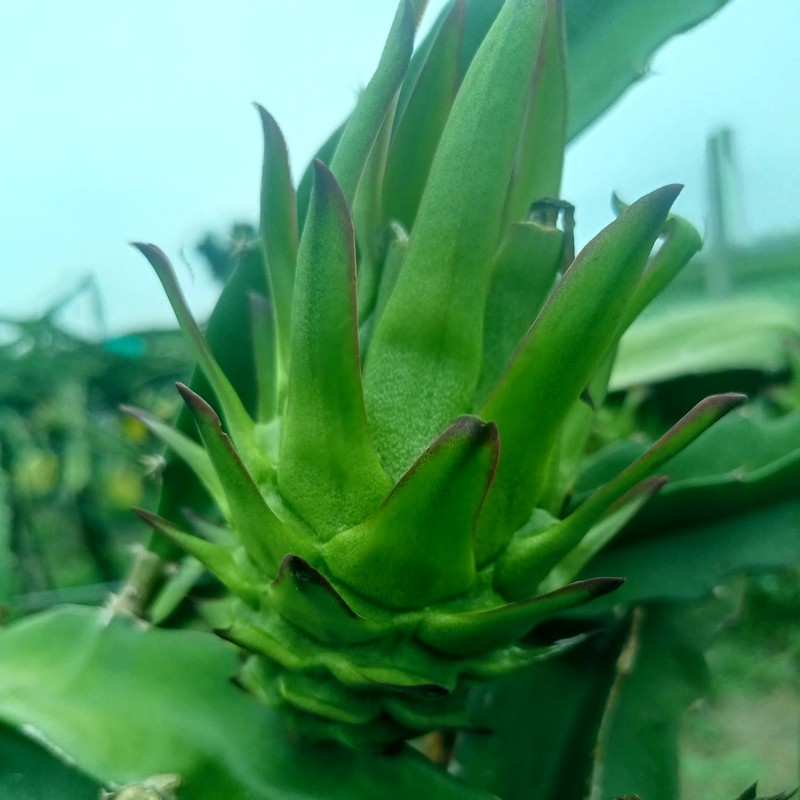
Label: Immature Dragon Fruit